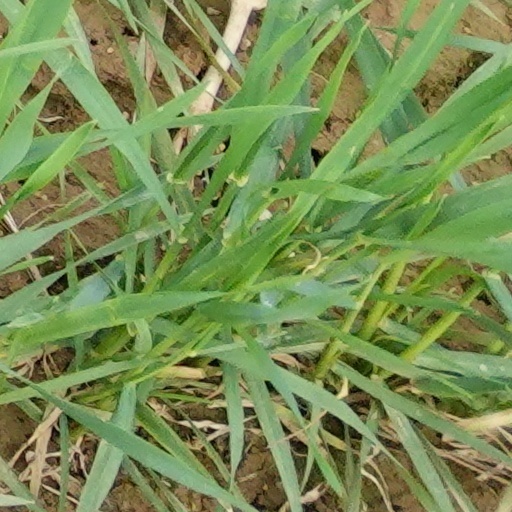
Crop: wheat